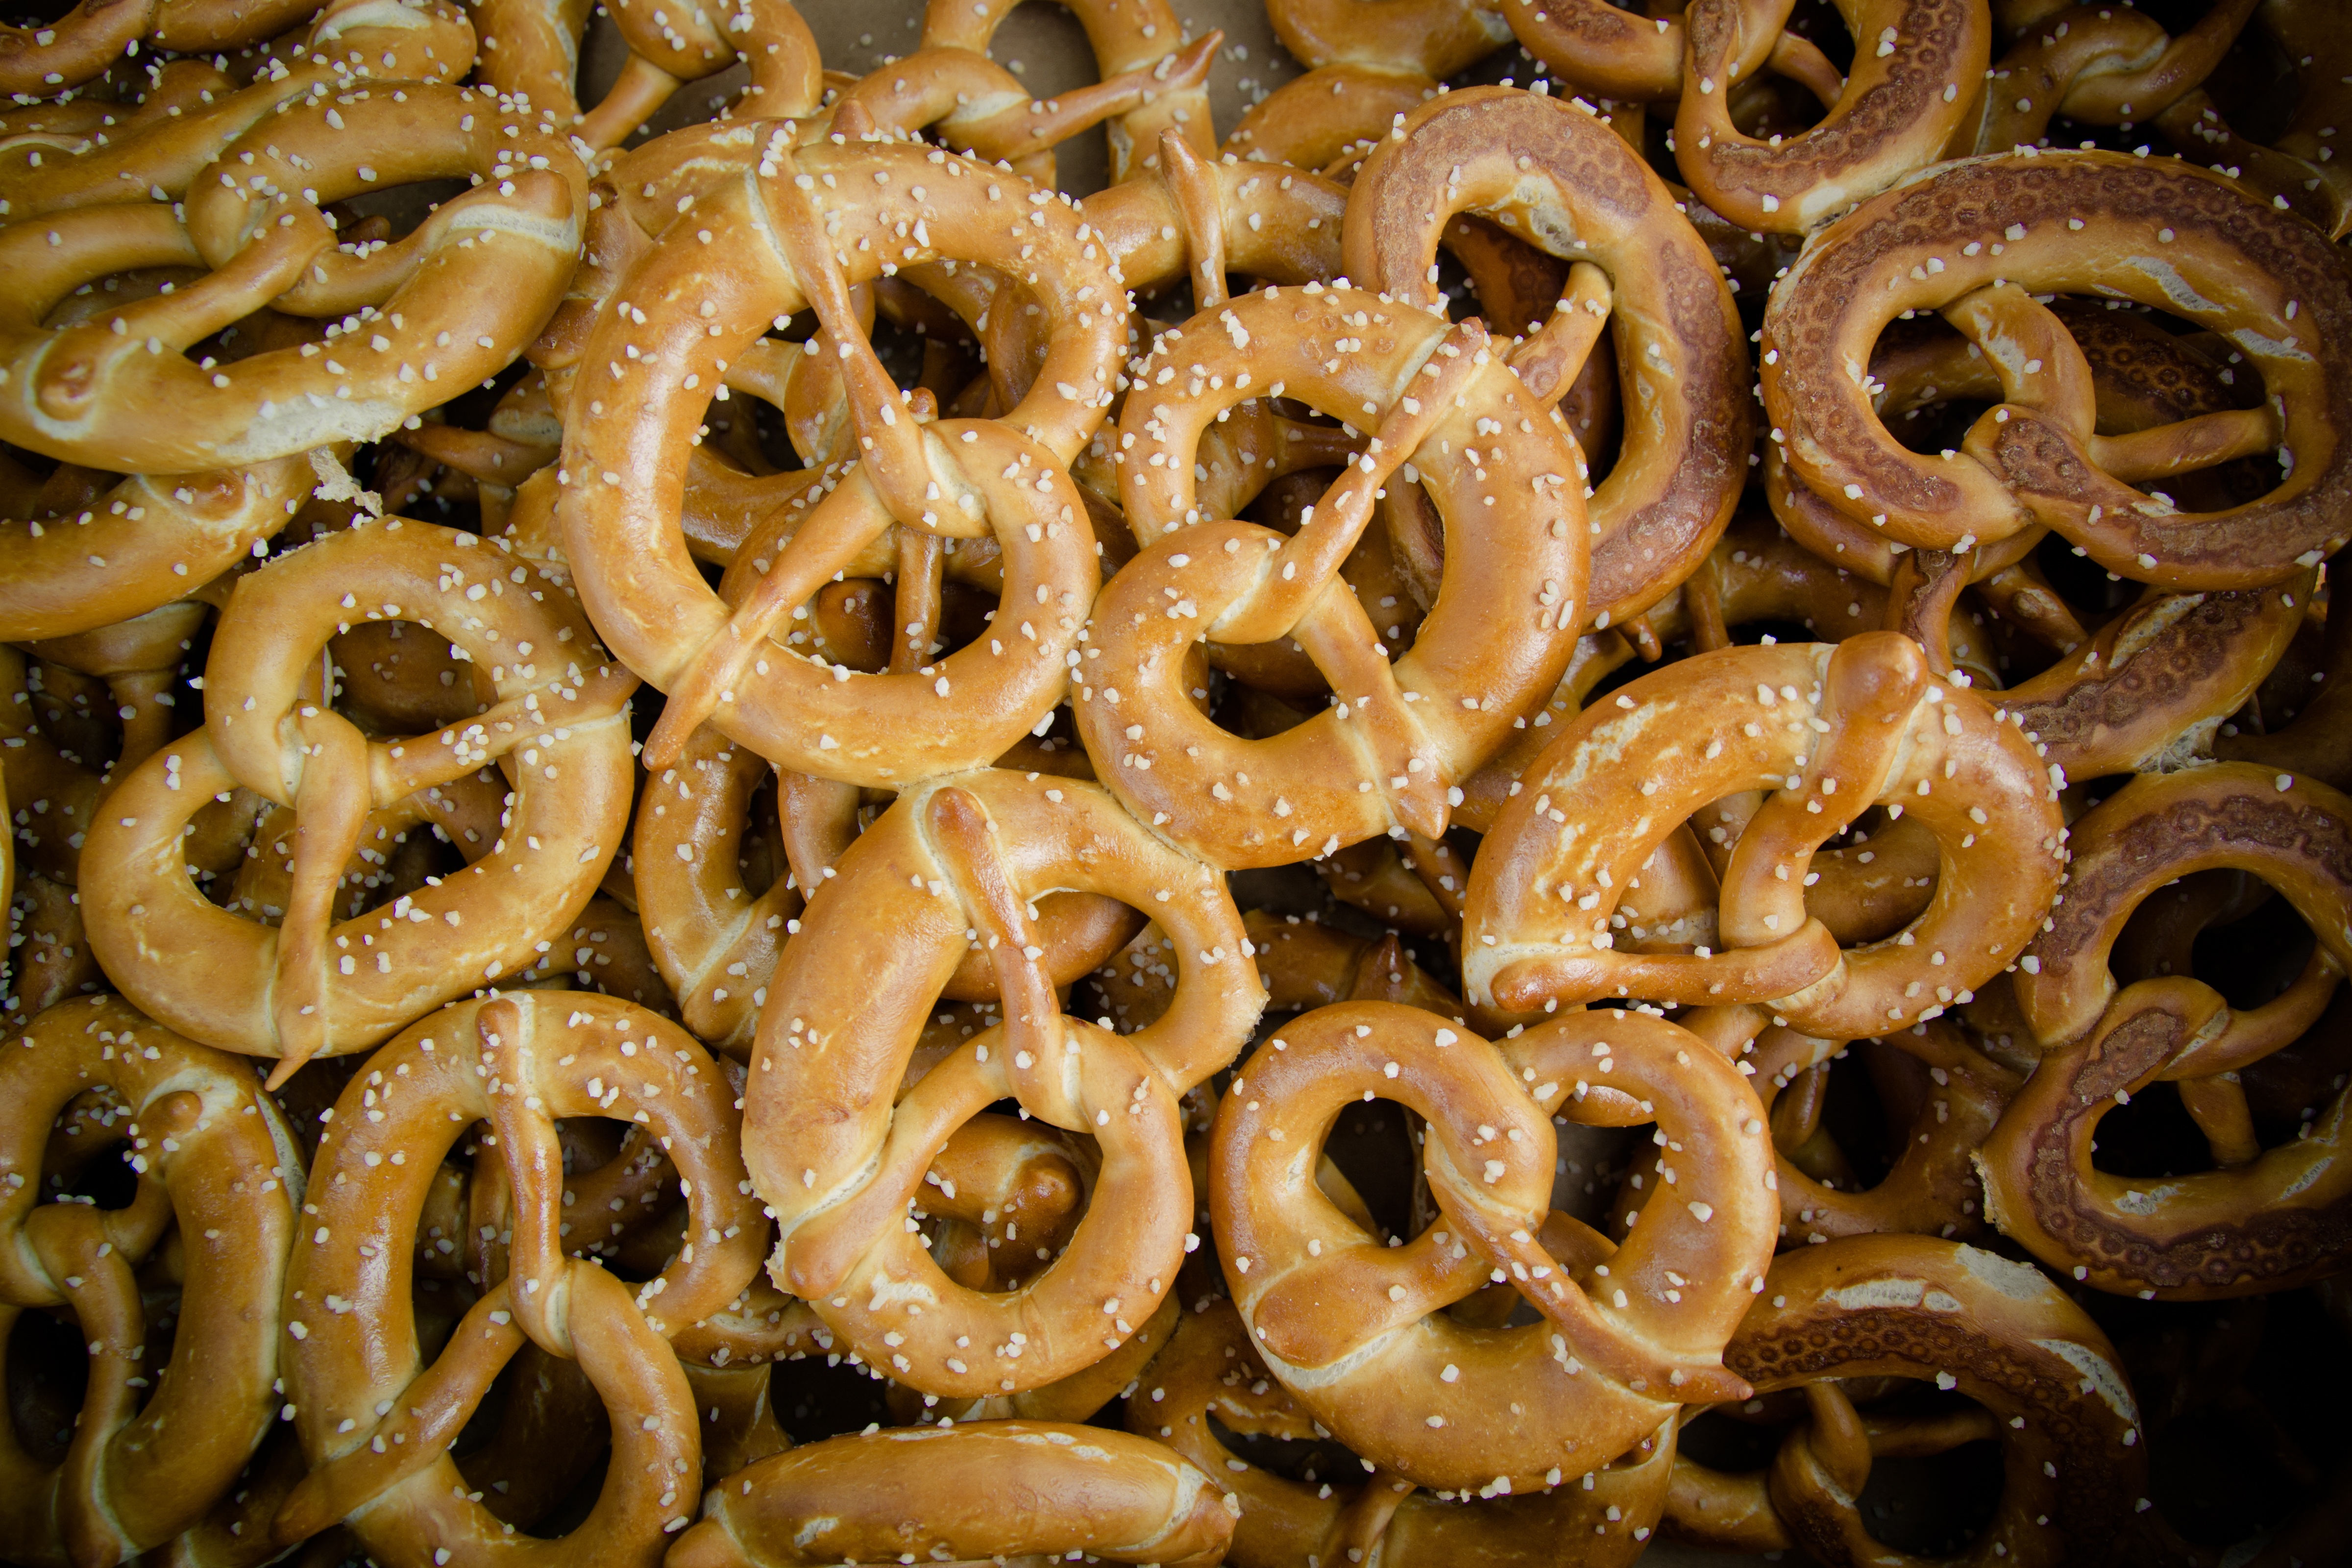
symmetrical, dish, food, produce, eat, cuisine, delicious, bakery, dough, baked, specialty, pastries, salty, nutrition, bavaria, spaghetti, pretzels, piquant, southern germany, sling, laugenbrezeln, gebildbrot, salt crumble, grains of salt, bavarian breze, snack food